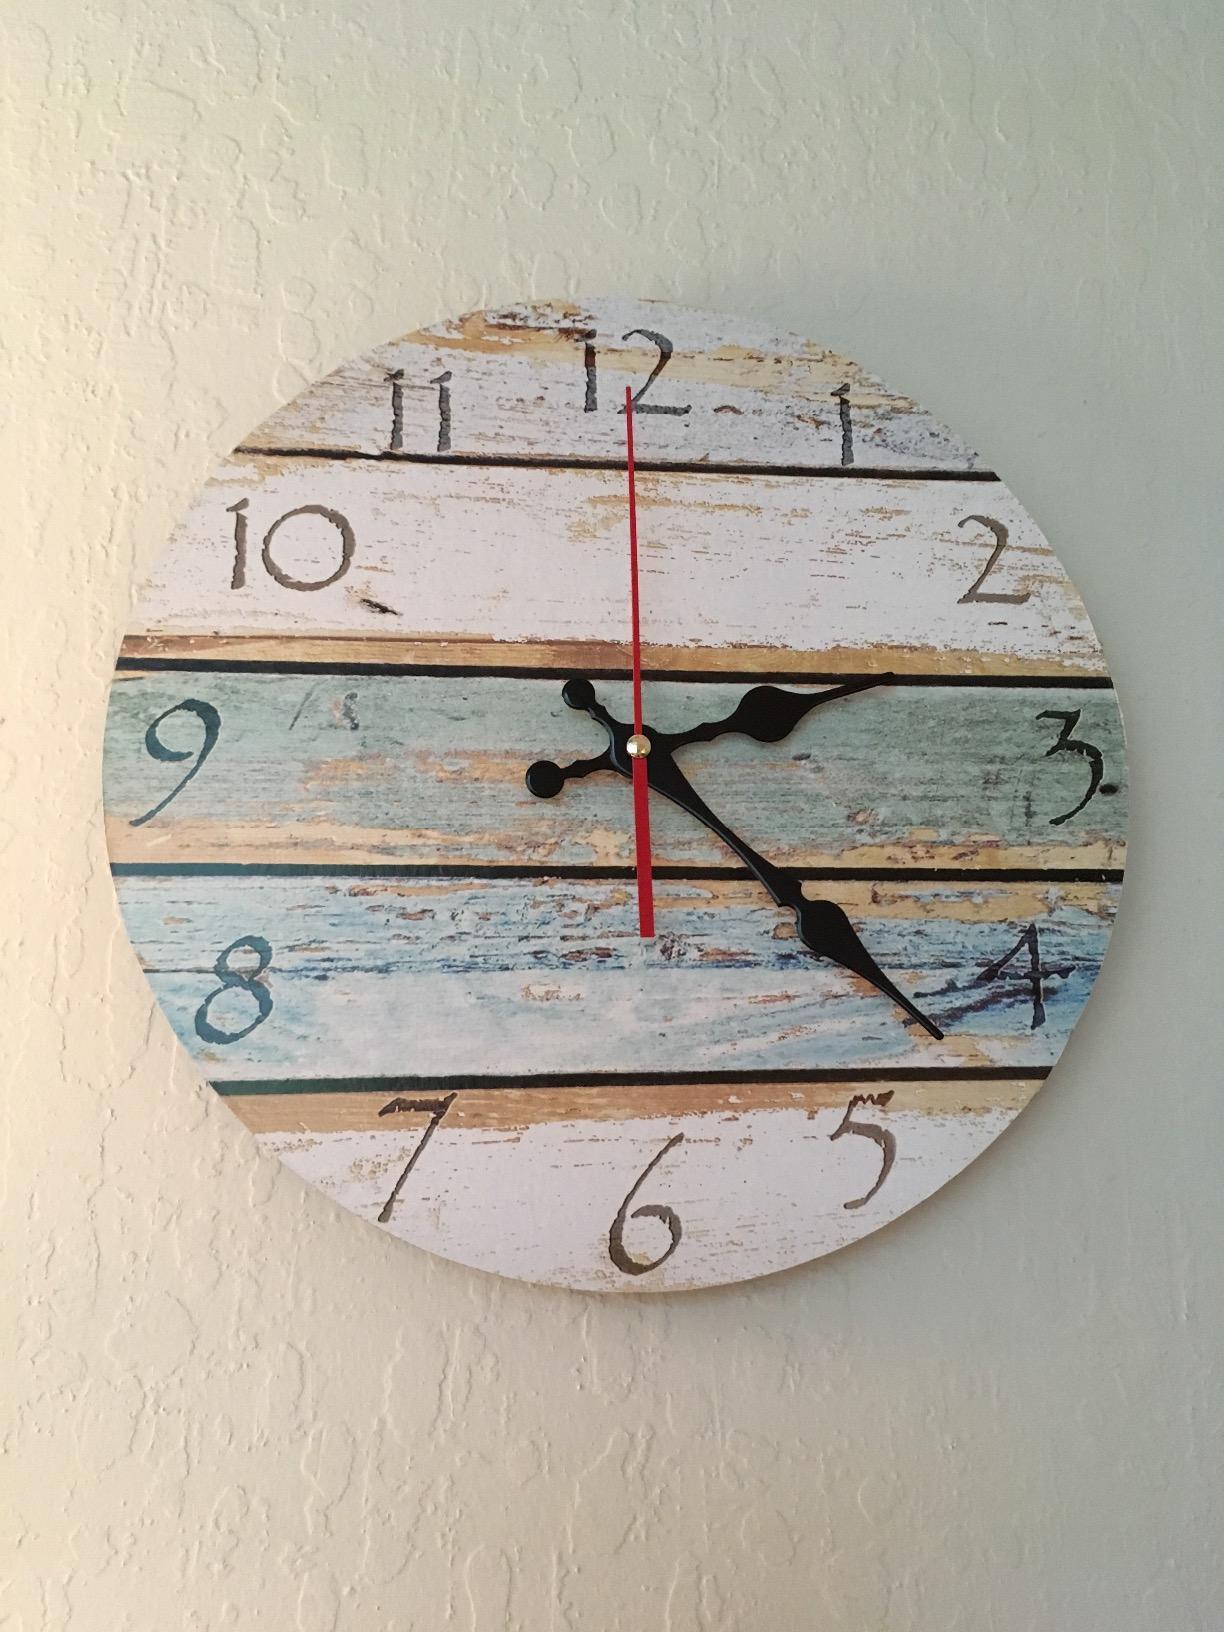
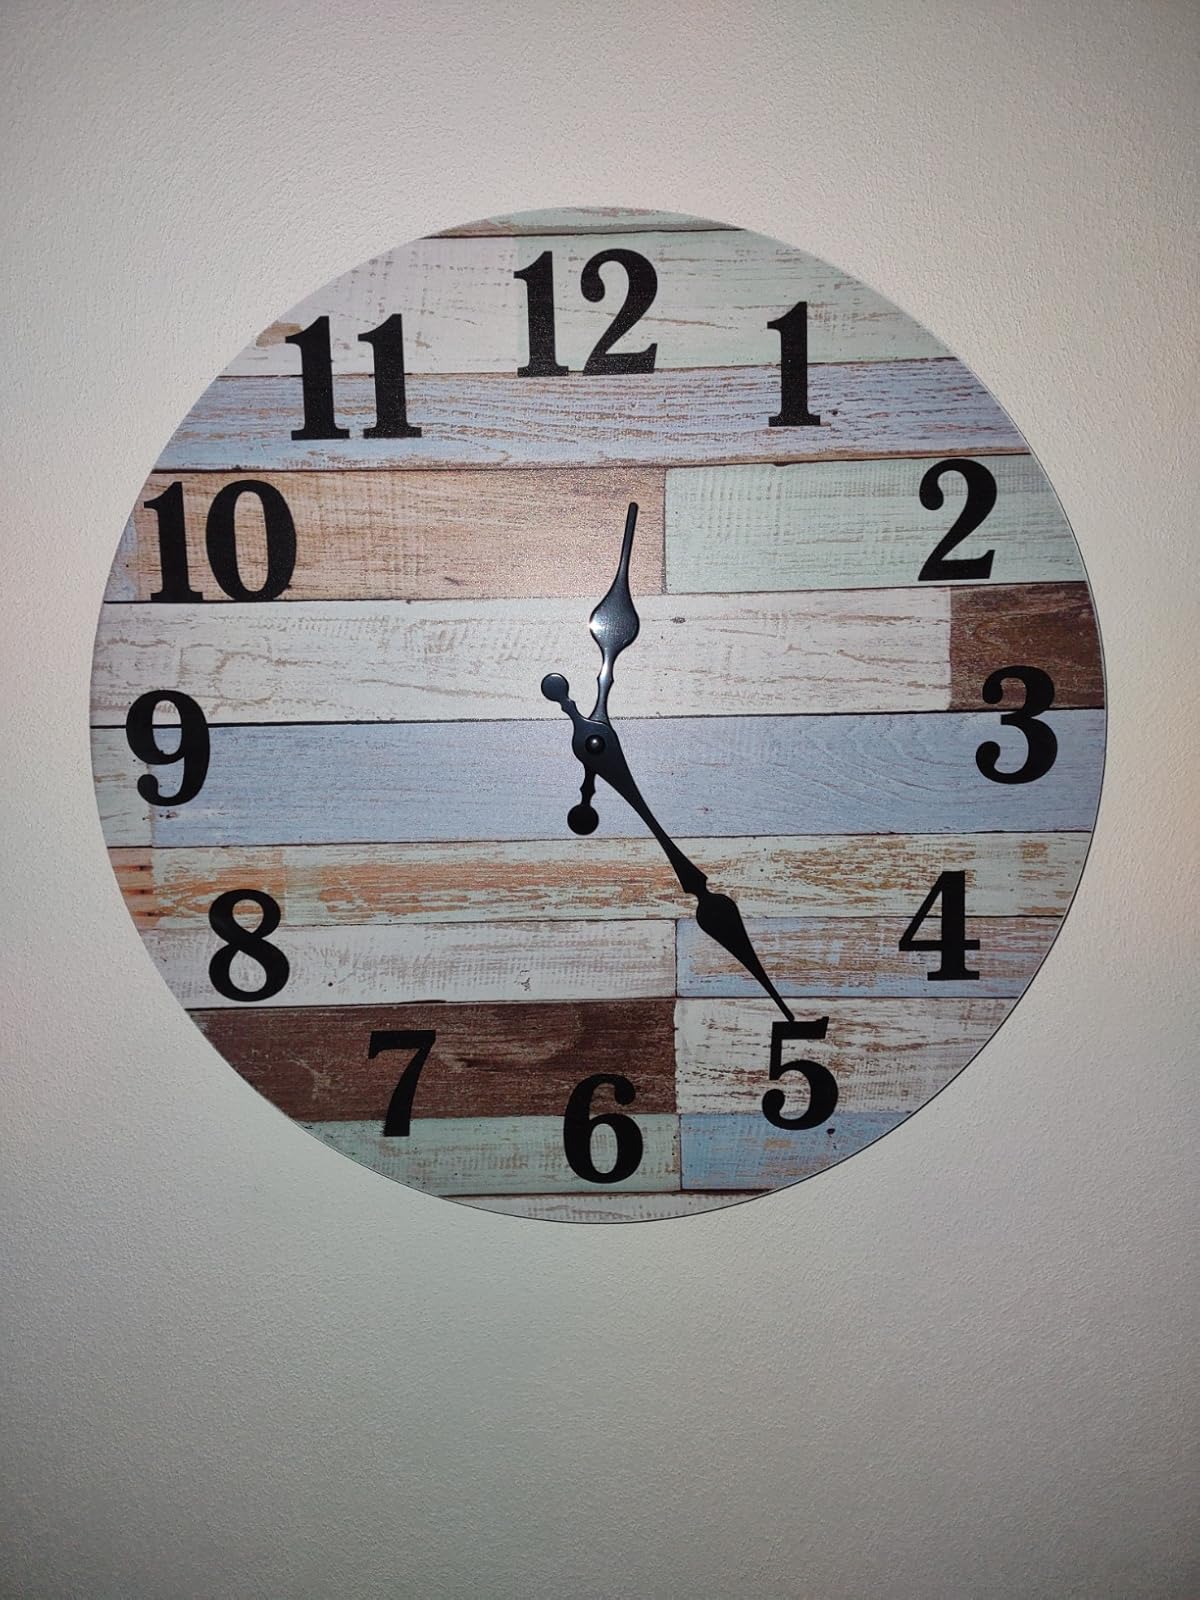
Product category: clock
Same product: no